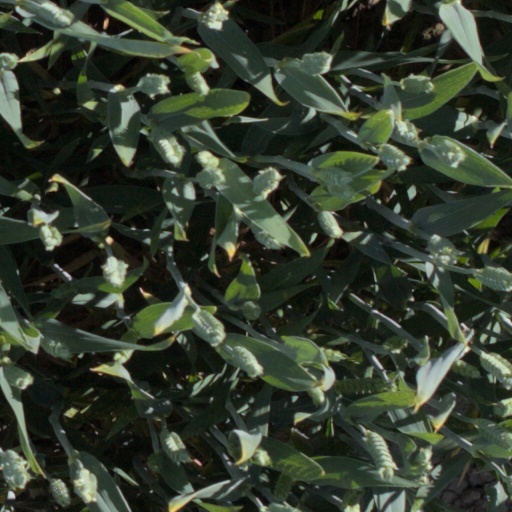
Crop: wheat